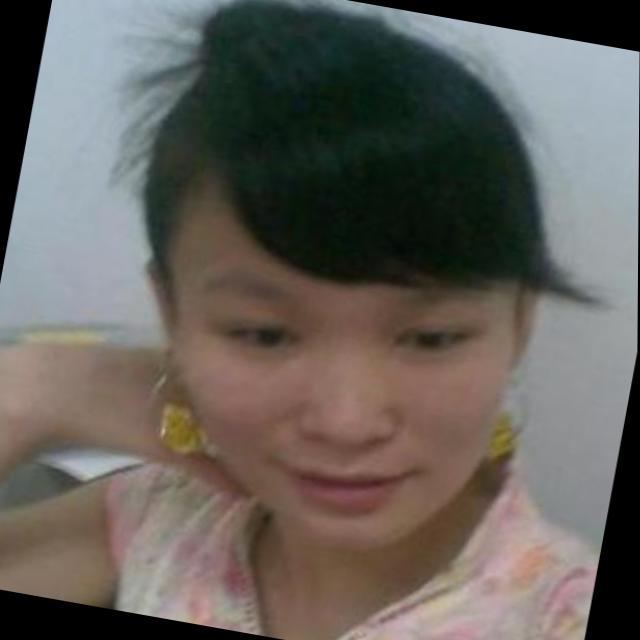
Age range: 21-44